Mongkut

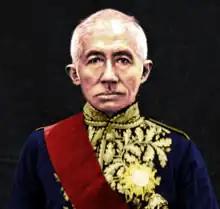
King Mongkut colorized

Accounts vary about Nangklao's intentions regarding the succession. It is recorded that Nangklao verbally dismissed the royal princes from succession for various reasons; Prince Mongkut was dismissed for encouraging monks to dress in the Mon style.